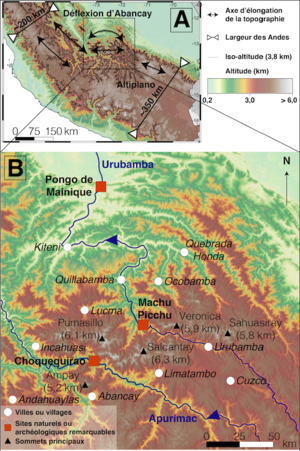
Localisation, toponymie et géographie de la Déflexion d’Abancay
Machu Picchu est une ancienne cité inca du XVᵉ siècle au Pérou, perchée sur un promontoire rocheux qui unit les monts Machu Picchu et Huayna Picchu sur le versant oriental des Andes centrales. Son nom aurait été Pikchu ou Picho.